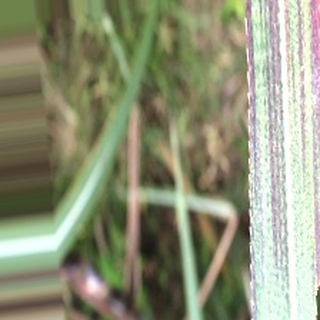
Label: sugarcane_bacterial_blight